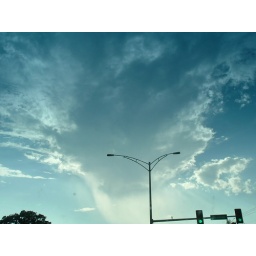
Driving down the street the clouds in the sky were so thin they looked like a blanket.